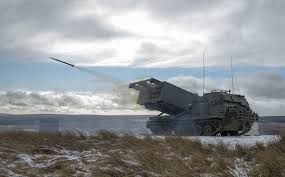
Label: Self Propelled Artillery